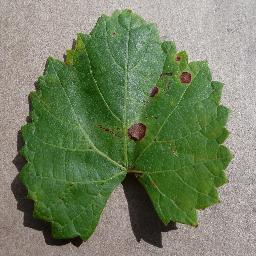
Label: Grape___Black_rot